SEK (Germany)

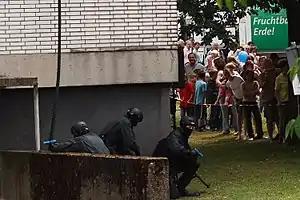
SEK operators practice assaulting a building, armed with training weapons

While firearms are still issued by the forces, SEK officers can order equipment they feel are suited best for missions. The following weapons are used by SEK: